Martin Kearns

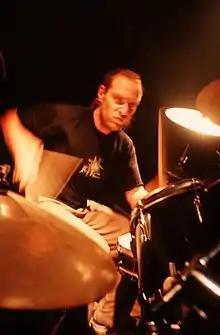
Martin Kearns

Kearns subsequently left for personal reasons in 1998, he returned to Bolt Thrower in 2000. Martin was the longest standing drummer for Bolt Thrower. He recorded drums on both the "Honour-Valour-Pride" album, and on "Those Once Loyal", the latter of which has been met with widespread critical acclaim from magazines such as "Rock Sound", "Rock Hard" and "Metal Hammer".